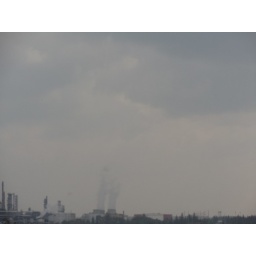
The sky line over the north end of the river valley. The haze has gradually gone away.